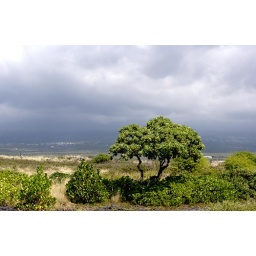
stormy cloud over the mountain in Kona, Hawaii